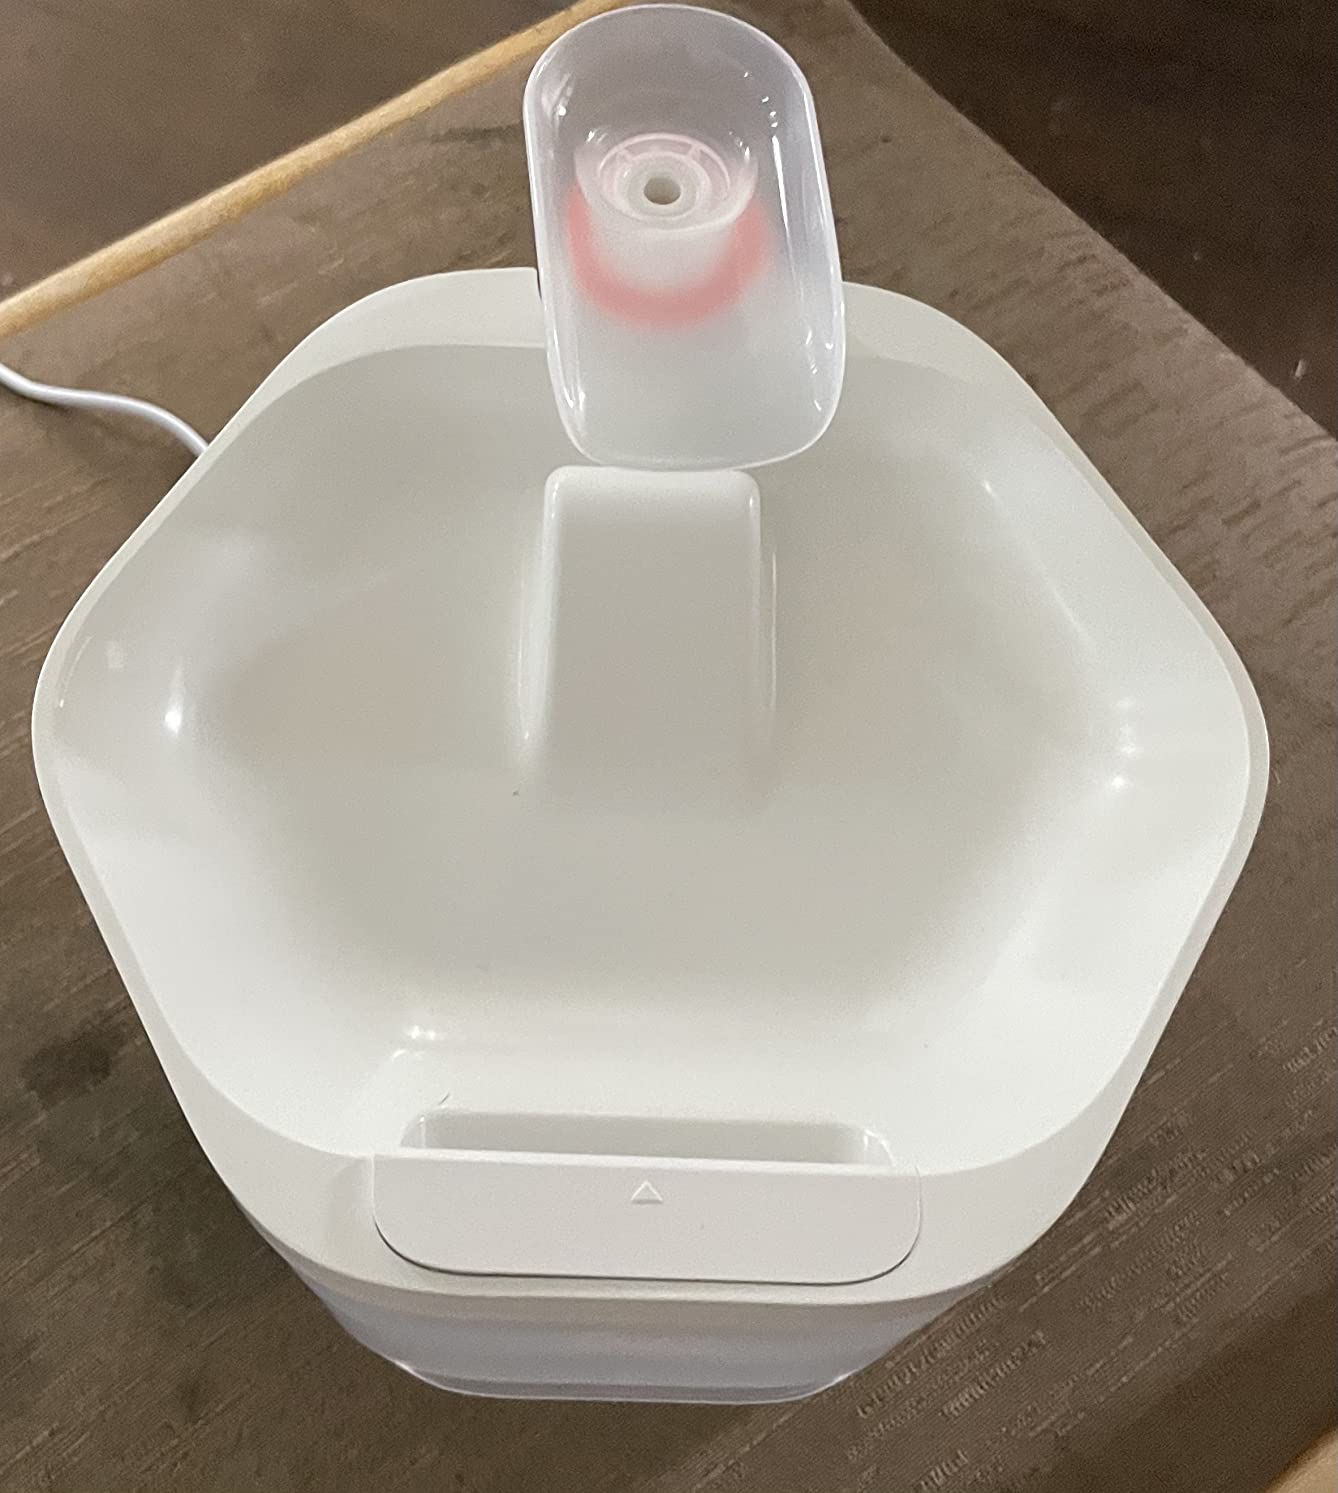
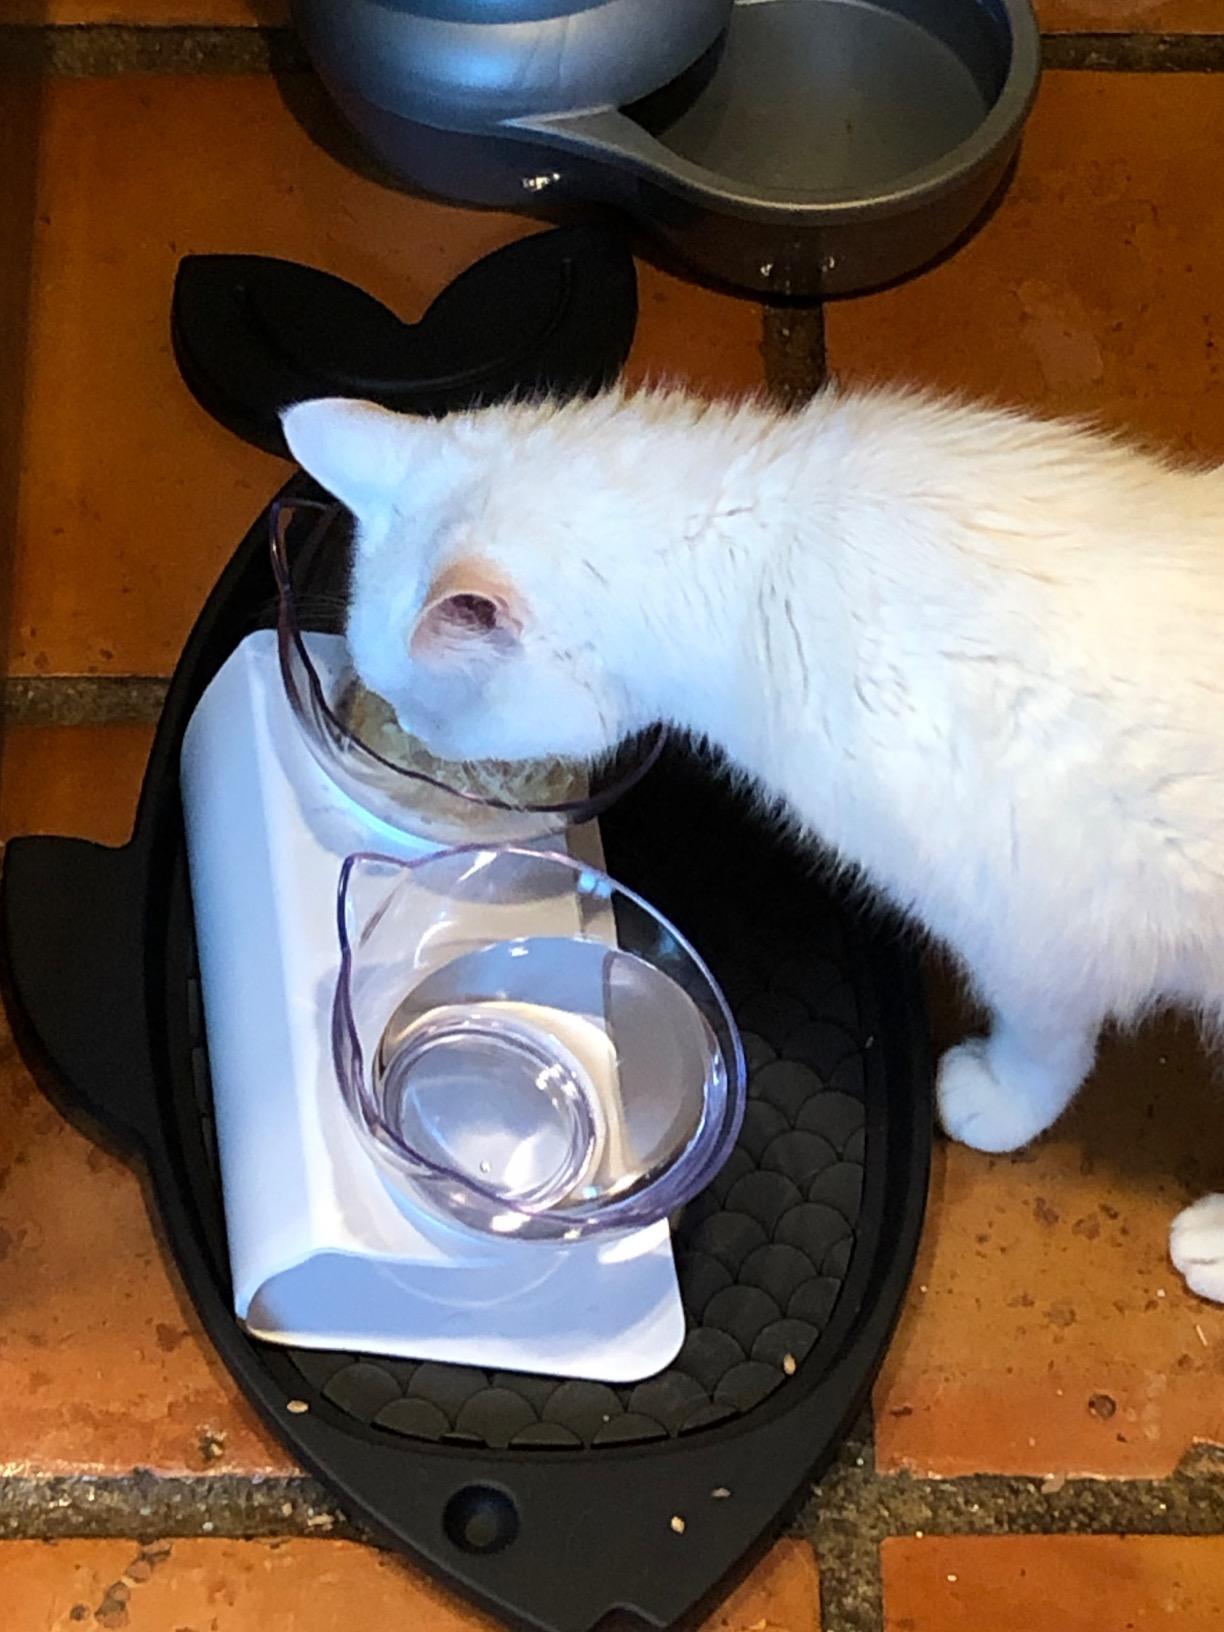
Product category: items_bowl
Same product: no